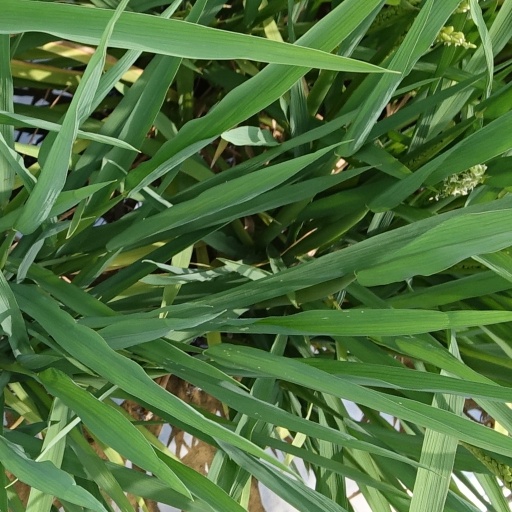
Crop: rice